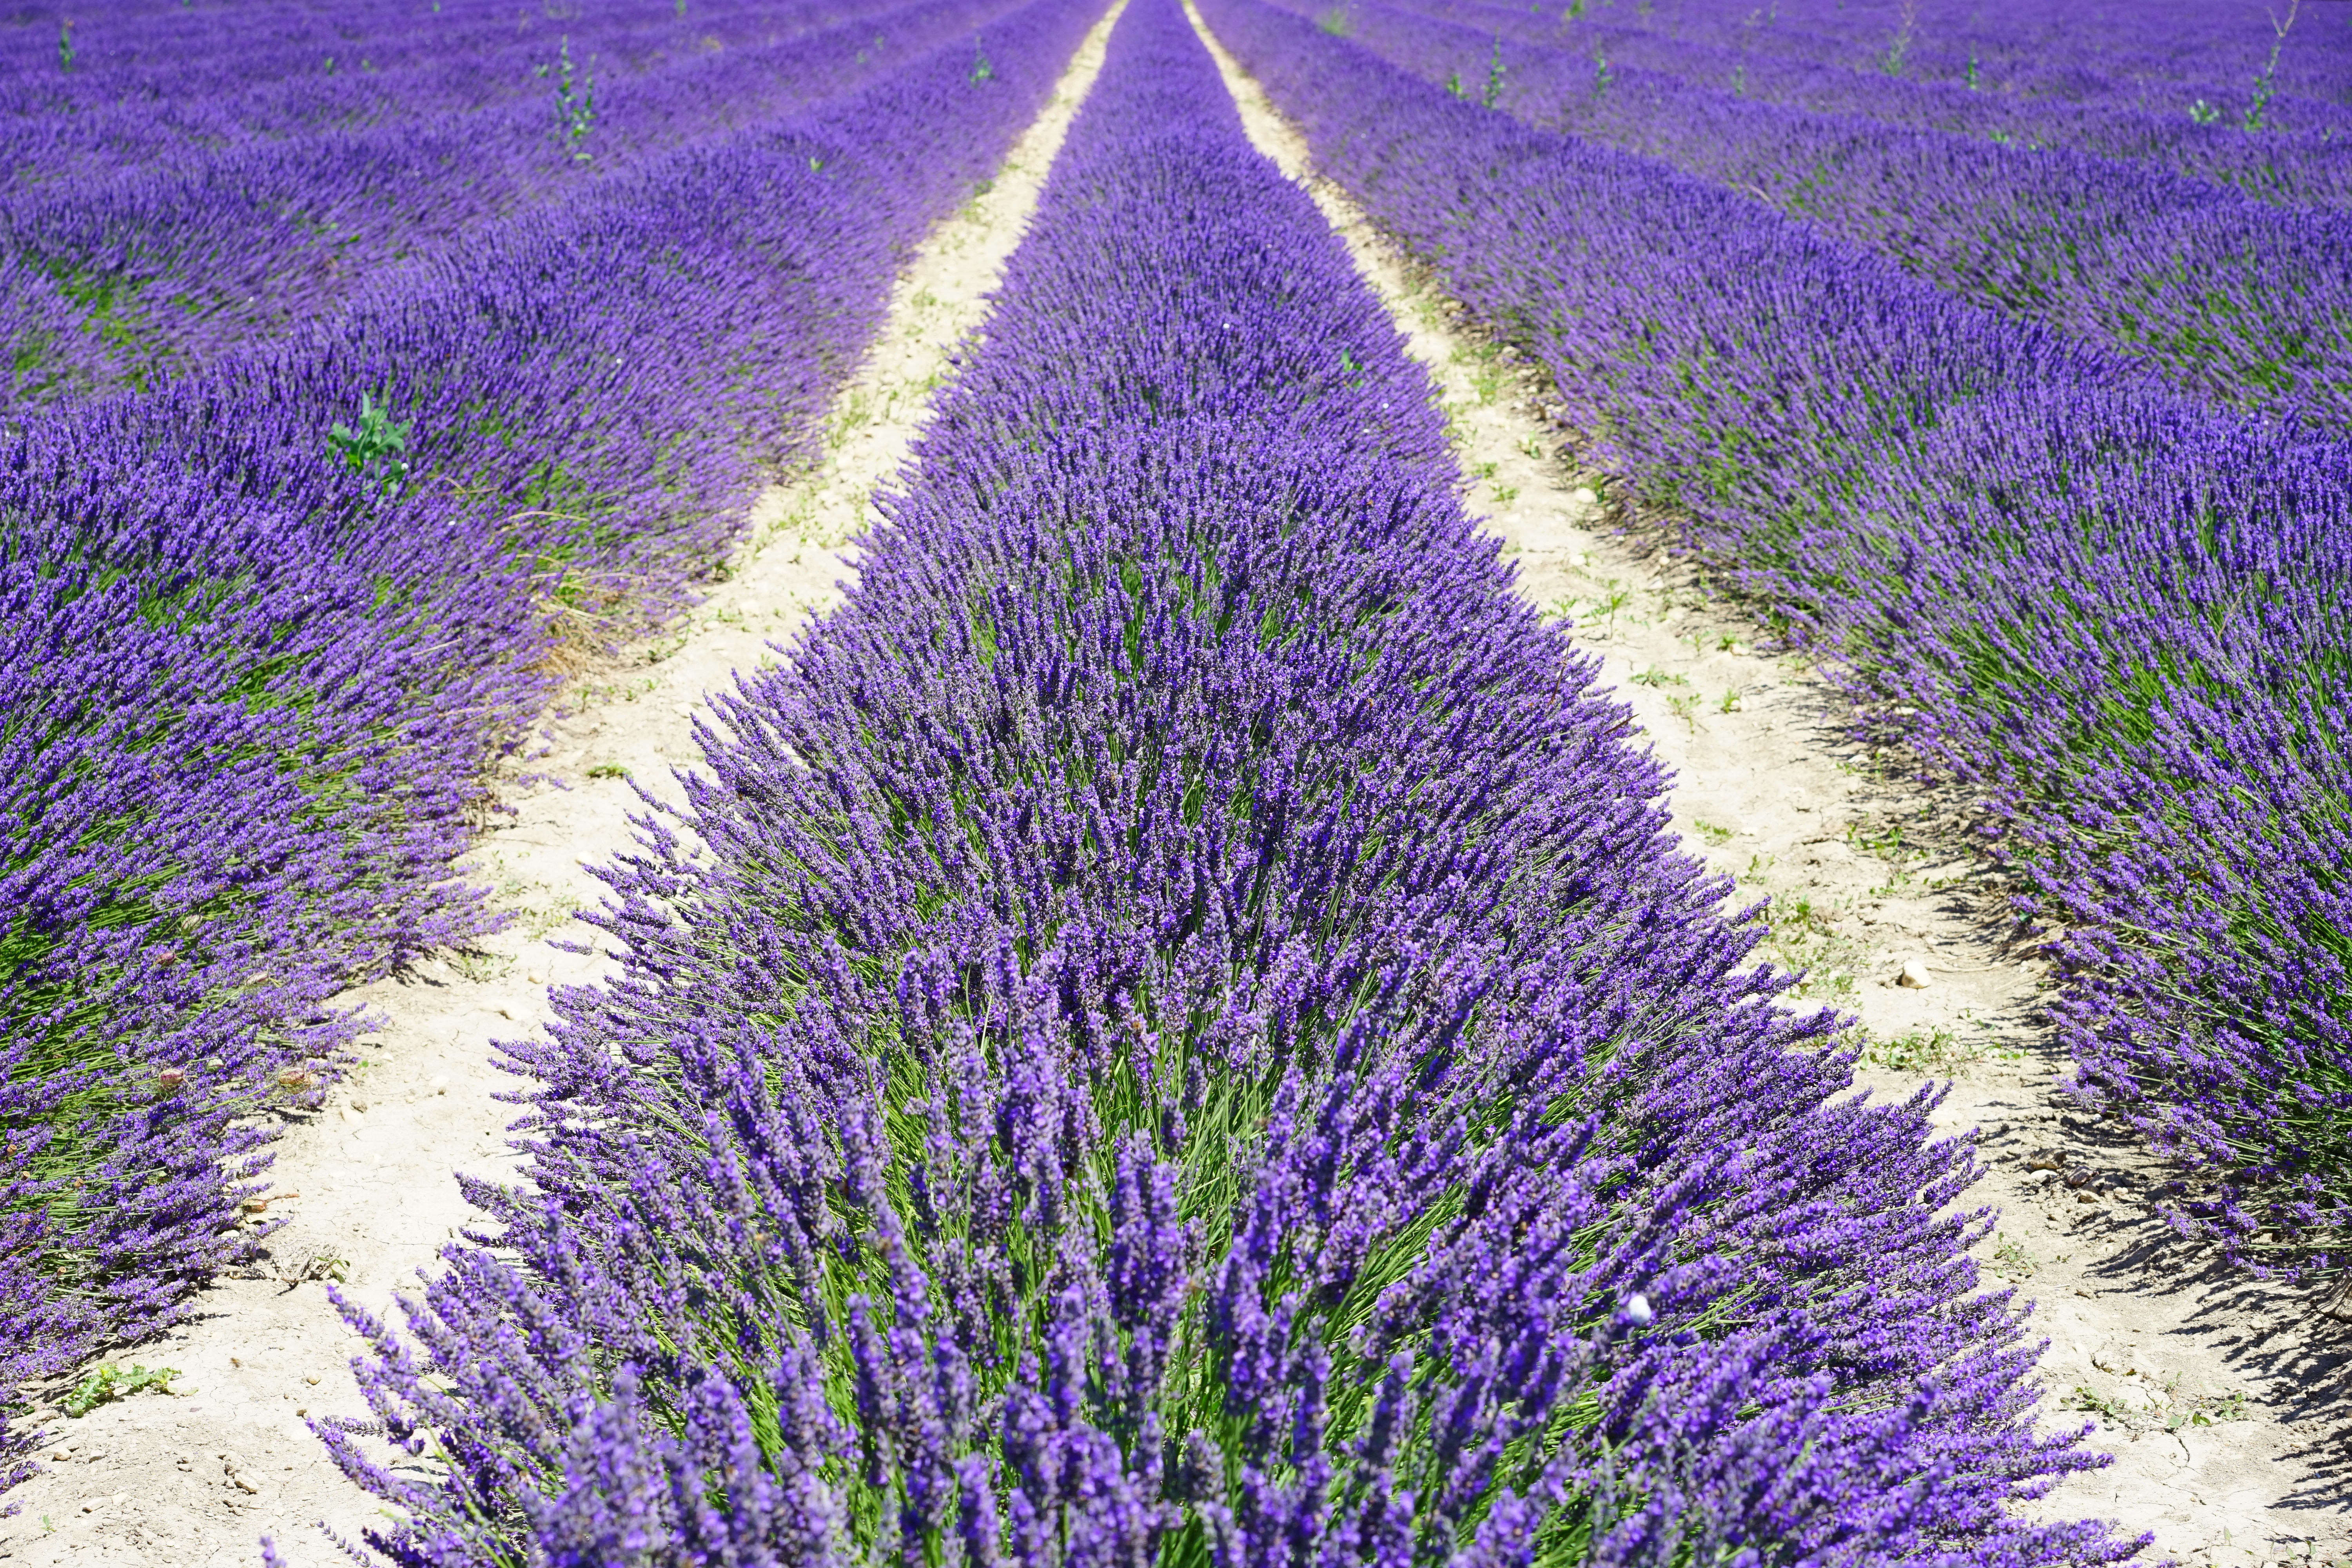
nature, plant, field, meadow, flower, purple, summer, floral, aroma, green, herb, crop, botany, blue, agriculture, garden, lane, flora, lavender, flowers, wild plant, french, bed, petals, decorative, violet, lavender field, provence, fragrant, away, herbs, flowering, flower meadow, fragrance, aromatic, medicinal plant, inflorescence, summer flowers, garden flowers, cottage garden, flowering plant, lamiaceae, lavender flowers, dunkellia, lavender cultivation, wildblue, true lavender, narrow leaf lavender, lavandula angustifolia, lavandula officinalis, lavandula vera, scented plant, homeopathy, lavender meadow, lavendula, blooming lavender, lilac blue, land plant, english lavender, french lavender, lavandula dentata